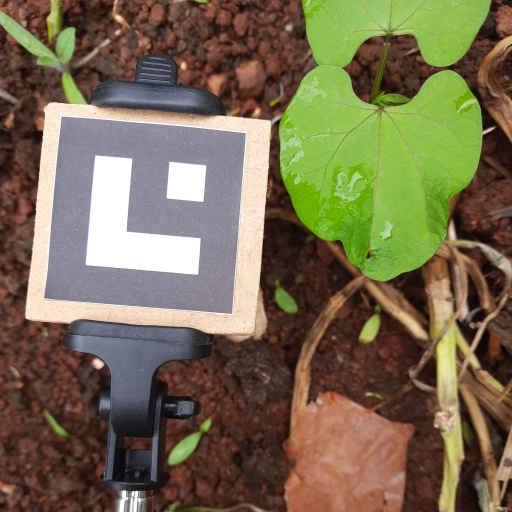
Observations: wavy surface, eating holes in the center, with water drops, under shade